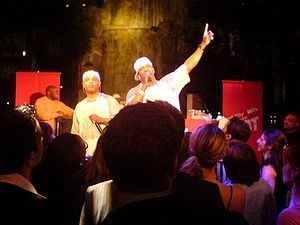
Busta Rhymes
Busta Rhymes optræder
Trevor Tahiem Smith, Jr., bedre kendt som Busta Rhymes, er en amerikansk hiphop-musiker og skuespiller af jamaicansk afstamning. Chuck D fra Public Enemy gav ham, efter at have set hans optræden, navnet "Busta Rhymes". Han er også medlem af Nation of Islam, The Nation of Gods and Earths.